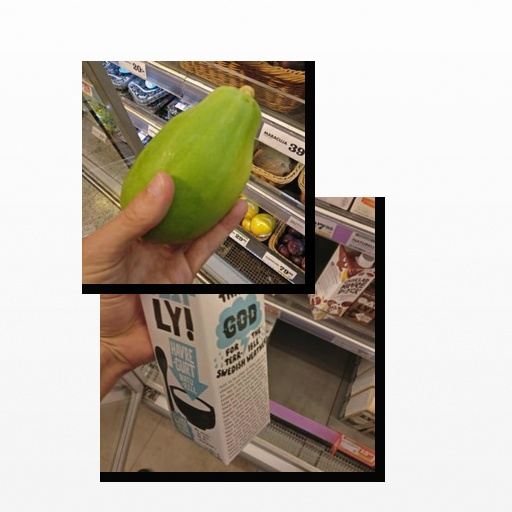
Food items: papaya, oat_yogurt